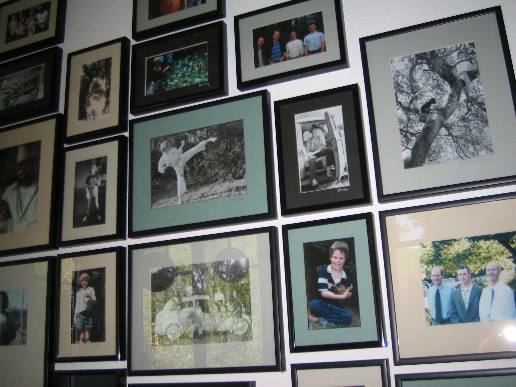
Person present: No